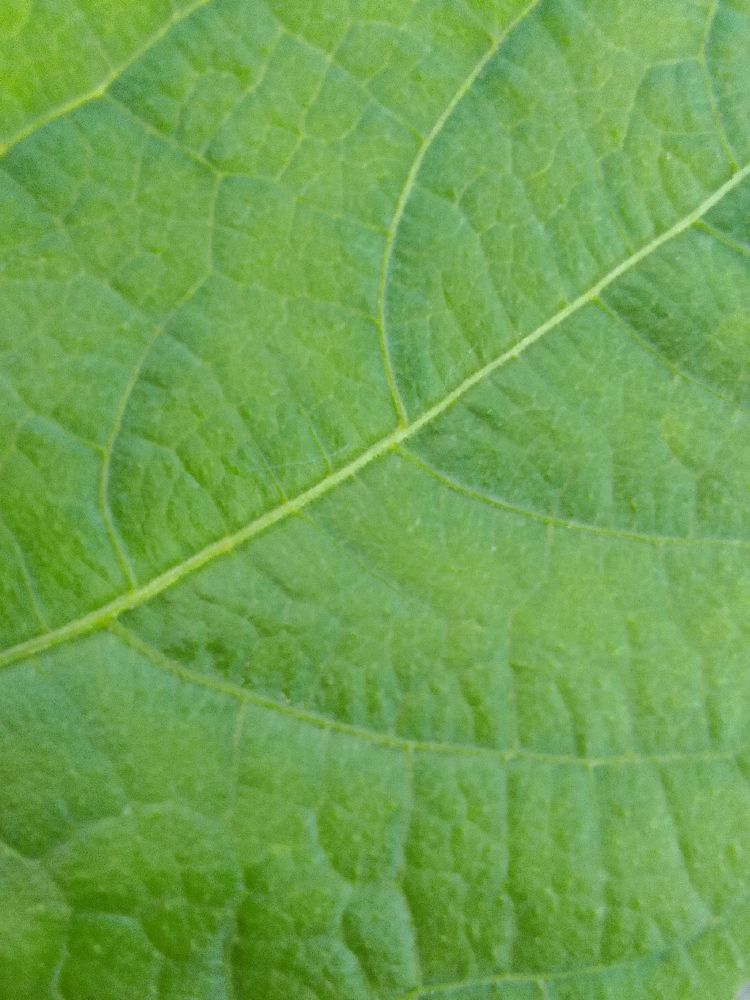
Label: healthy